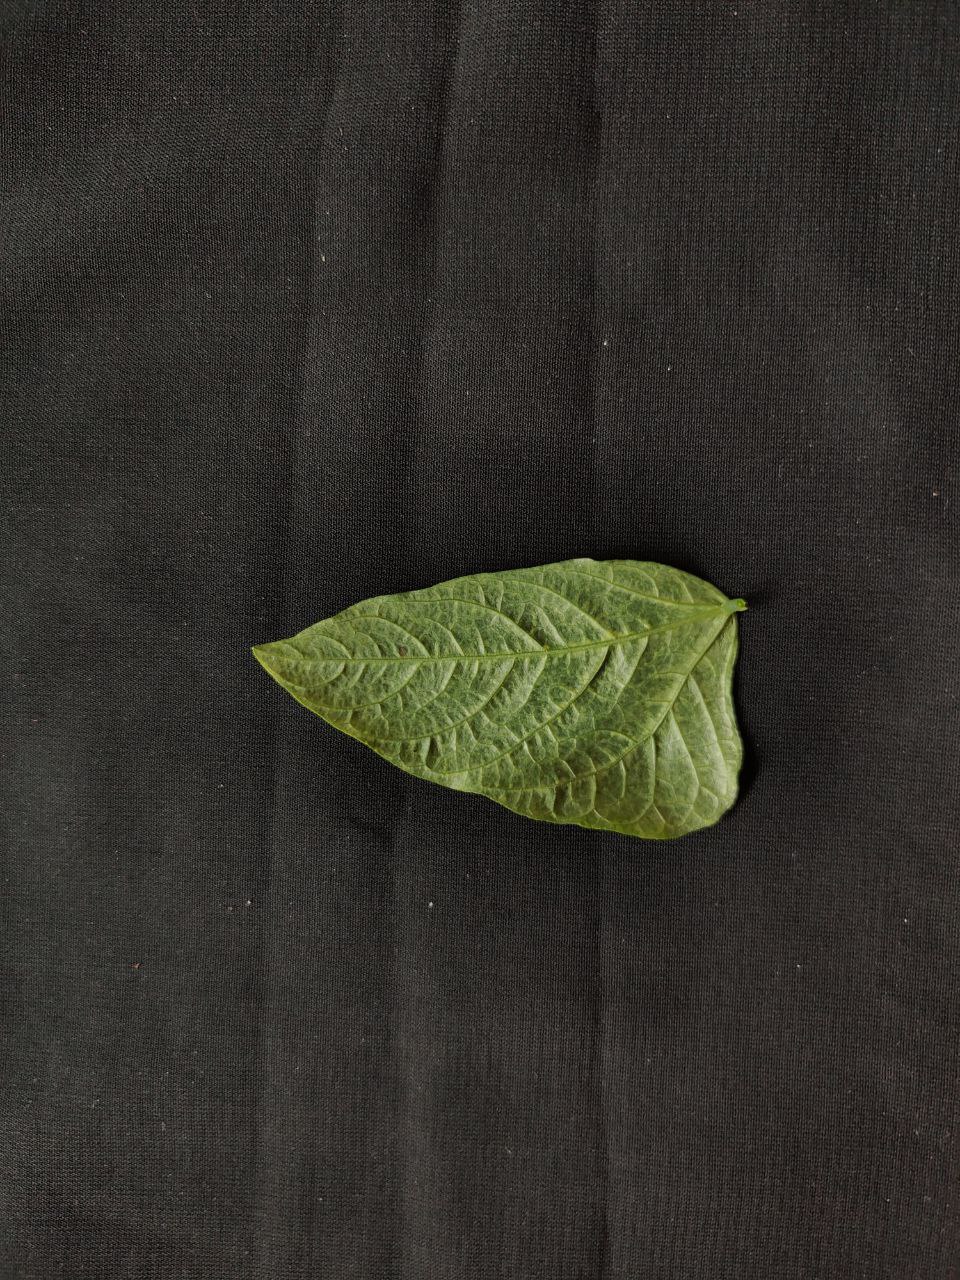
Crop: cowpea
Leaf condition: Mosaic Virus